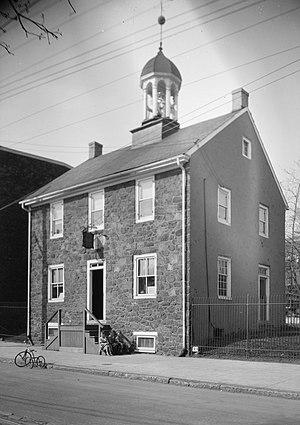
La rivière Brandywine est un affluent de la rivière Christina, situé au sud-est de la Pennsylvanie et au nord du Delaware, aux États-Unis. Le cours principal, la basse Brandywine est long de 32,8 km. Les branches est et ouest naissent à 3 km l'une de l'autre, sur les pentes de la Welsh Mountain, à Honey Brook Township en Pennsylvanie, à environ 32 km au nord-ouest de leur confluence.